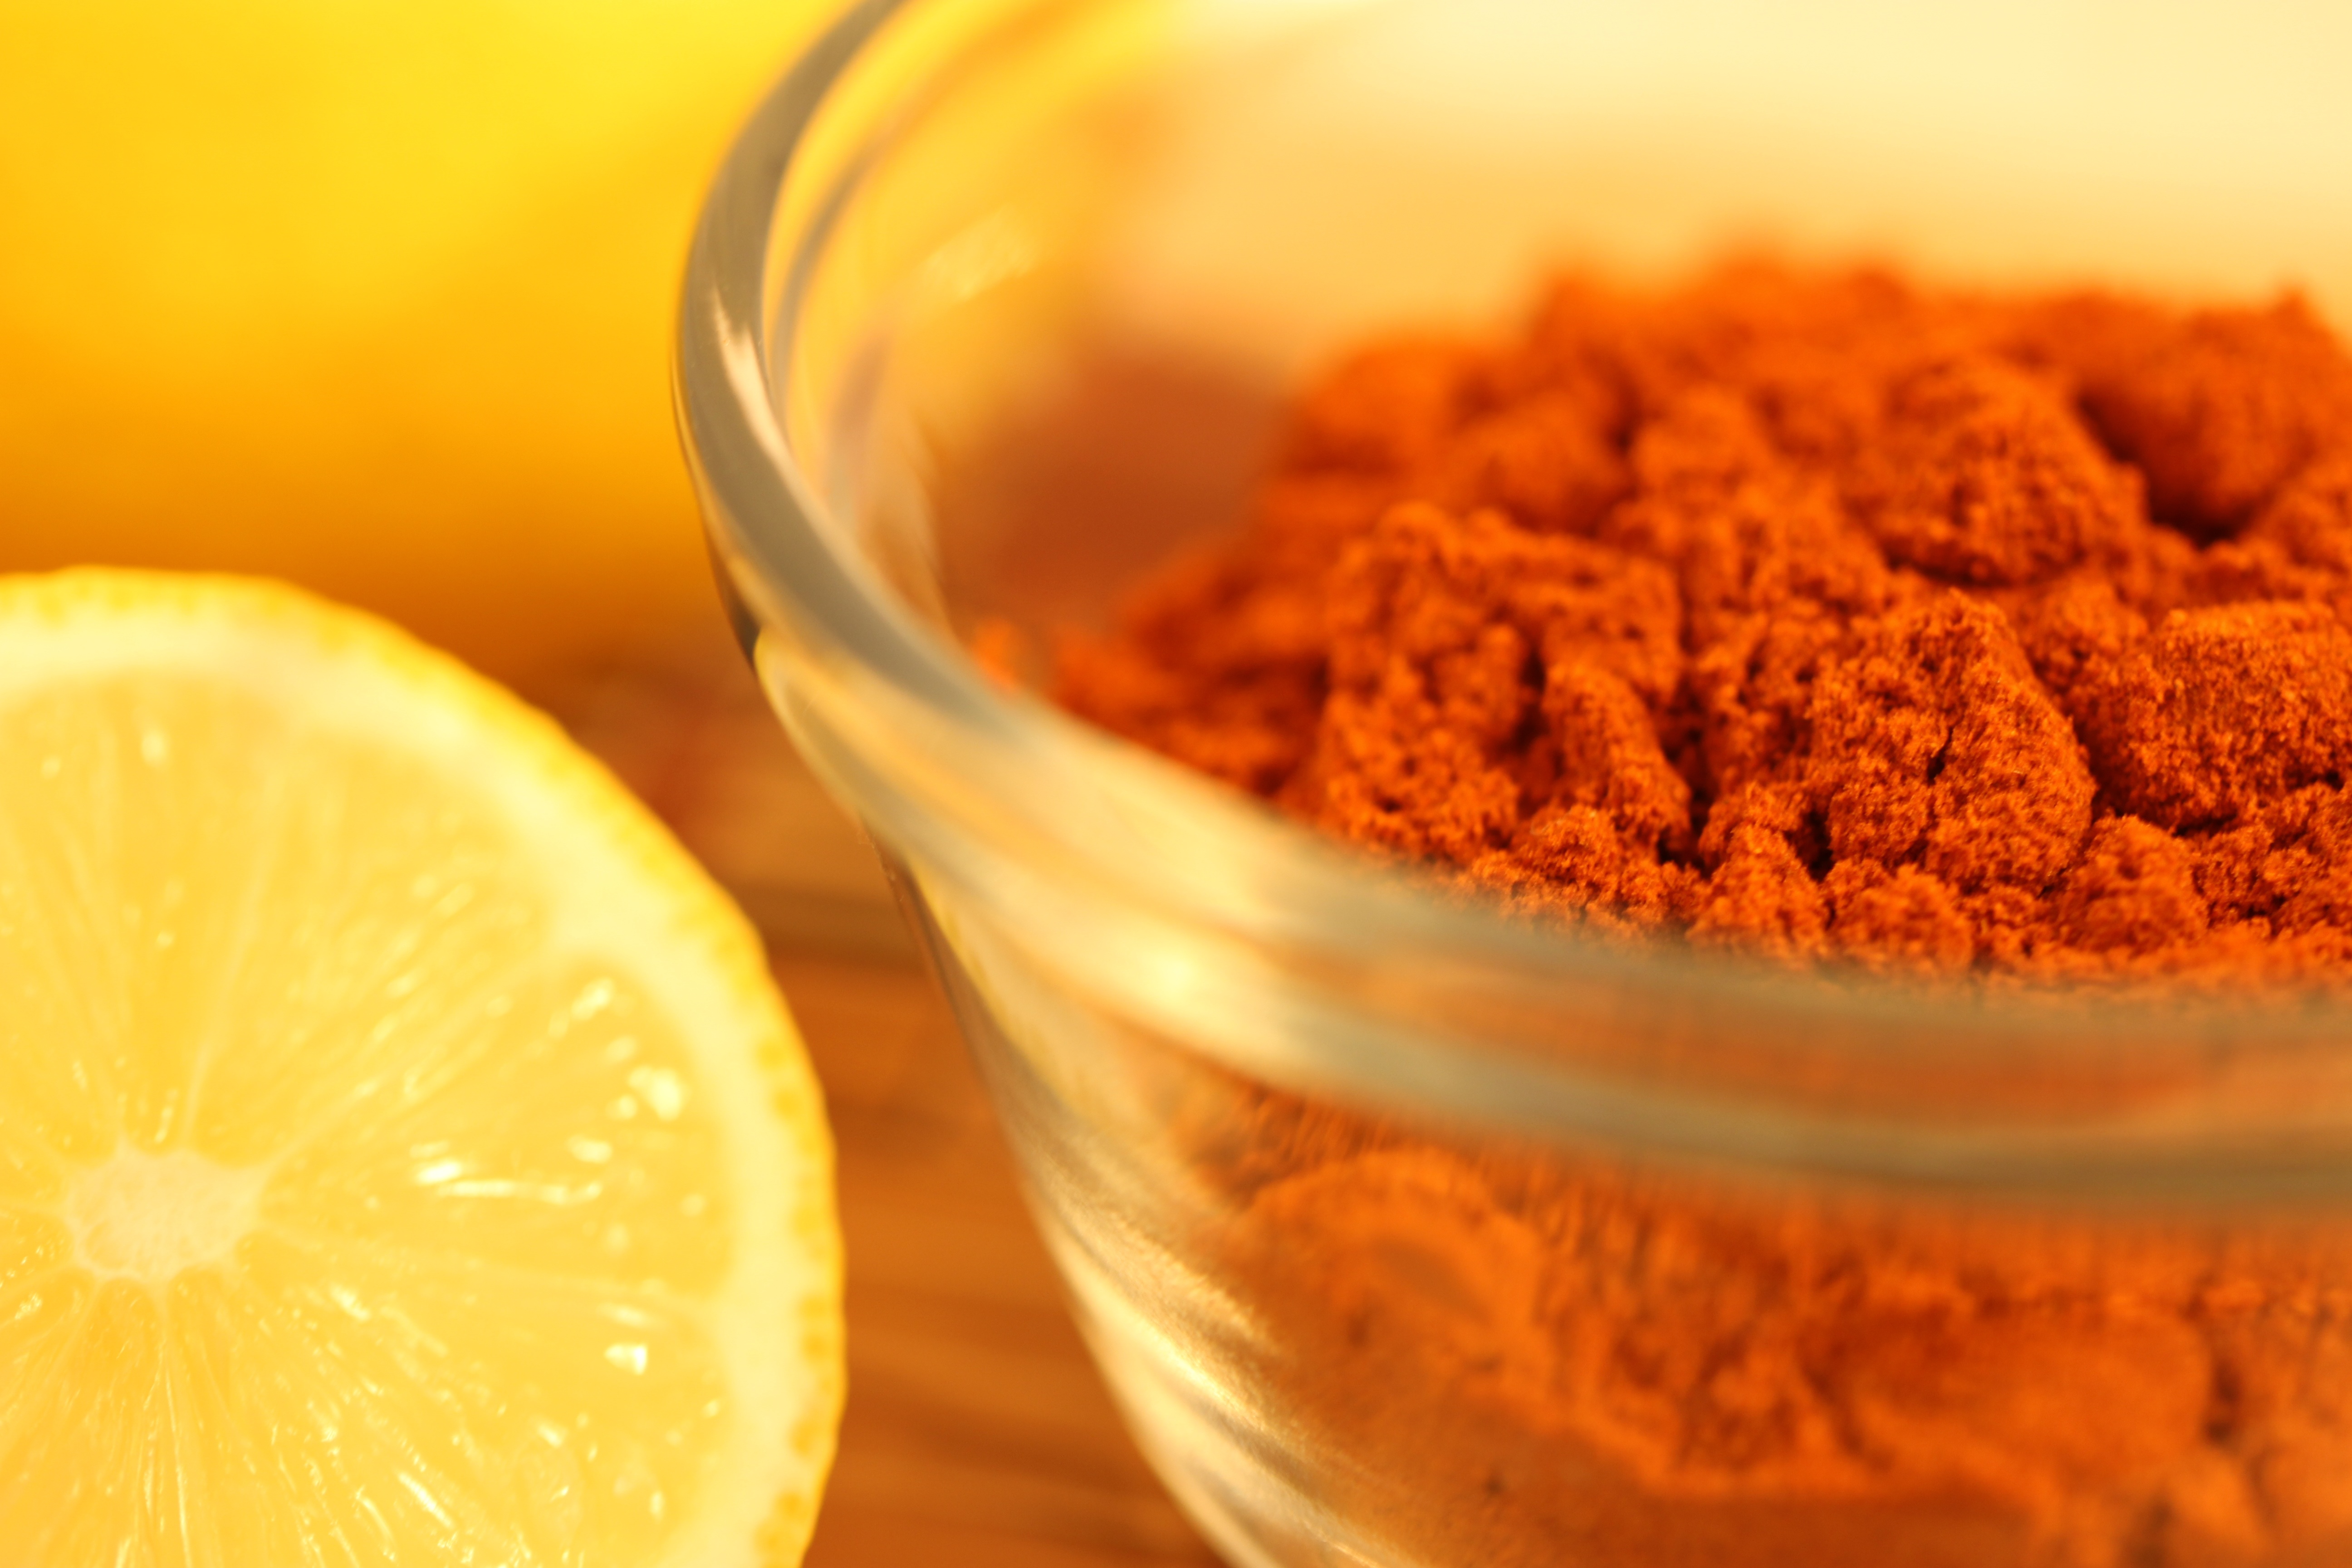
plant, fruit, dry, orange, bowl, food, pepper, spice, chili, red, cooking, ingredient, produce, vegetable, powder, cuisine, seasoning, condiment, hot, spicy, indian, paprika, organic, flavor, curry, flowering plant, land plant